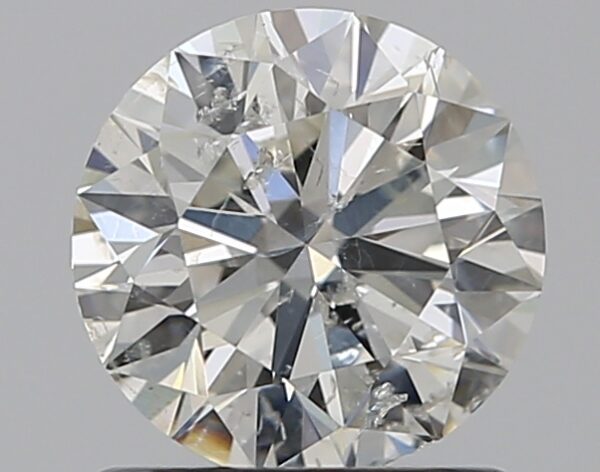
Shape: round
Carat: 1
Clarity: SI2
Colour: H
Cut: EX
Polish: EX
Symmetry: EX
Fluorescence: N
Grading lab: IGI
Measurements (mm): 6.37 x 6.3 x 3.94